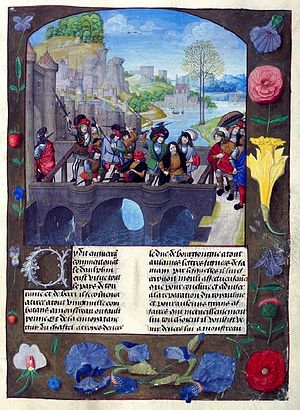
Isabella af Bayern / Borgerkrig
Miniatur, der viser attentatet på Johan den Uforfærdede, malet af Maître des Livres de prières vers 1500
Isabella af Bayern var dronning af Frankrig mellem 1385 og 1422. Hun blev født i Huset Wittelsbach som den ældste datter af hertugen Stefan 3. af Bayern-Ingolstadt og Taddea Visconti af Milano. I en alder af 15 eller 16 år blev Isabella sendt til den unge Kong Karl 6. af Frankrig. Parret blev gift sig tre dage efter deres første møde.